Emil and the Detectives (1964 film)

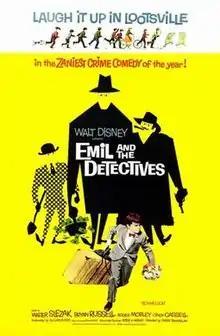
Theatrical release poster

Emil and the Detectives is a 1964 American crime comedy film directed by Peter Tewksbury based on the novel "Emil and the Detectives" by German author Erich Kästner. The film stars Walter Slezak and Bryan Russell.